Speaker of the New South Wales Legislative Assembly

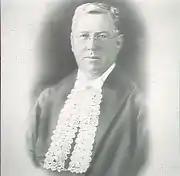
James Dooley (1925–1927) as Speaker, wearing the Labor variation of the dress.

Many Speakers also held higher or other offices while in Parliament: The first Speaker, Sir Daniel Cooper (1856–1860) was later made a Baronet, of Woollahra in New South Wales, in 1863; William Arnold (1865–1875) served in the Robertson and Cowper Ministries before becoming Speaker; Sir George Wigram Allen (1875–1882) also served as a Minister in the first Parkes Government; Edmund Barton (1883–1887) entered the new Federal Parliament in 1901 as the first Prime Minister of Australia (1901–1903) and thereafter served as a Puisne Justice of the High Court of Australia until 1920; James Dooley (1925–1927) before taking up the role of Speaker had served two terms as the Premier of New South Wales in 1921 and from 1921 to 1922; Reginald Weaver (1937–1941), later served briefly as Leader of the Opposition of New South Wales and as the first Leader of the NSW Liberal Party in 1945 before his death and John Aquilina (2003–2007) also served as a Minister in the Unsworth and Carr Labor Governments.